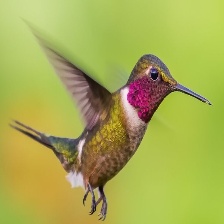
Species: AMETHYST WOODSTAR
Scientific name: CALLIPHLOX AMETHYSTINA
ImageNet parent category: hummingbird